Cosmos Laundromat

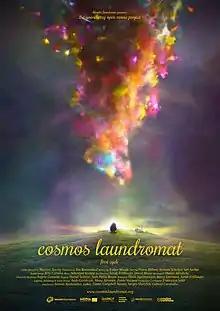
Film poster

Cosmos Laundromat: First Cycle, developed under the code name Project Gooseberry, is an animated absurdist sci-fi fantasy short film directed by Mathieu Auvray, written by Esther Wouda, and produced by Ton Roosendaal. It is the Blender Institute's 5th "open movie" project, and was made utilizing the Blender software. The film focuses around a depressed and suicidal sheep named Franck who is offered "all the lives he ever wanted" by a mysterious salesman named Victor. On August 10, 2015, it was released to YouTube. The film was originally intended to kickstart a feature-length film. A short film sequel was written and designed but never brought to production. In 2020, Roosendaal announced that the one film would be the total of the project.